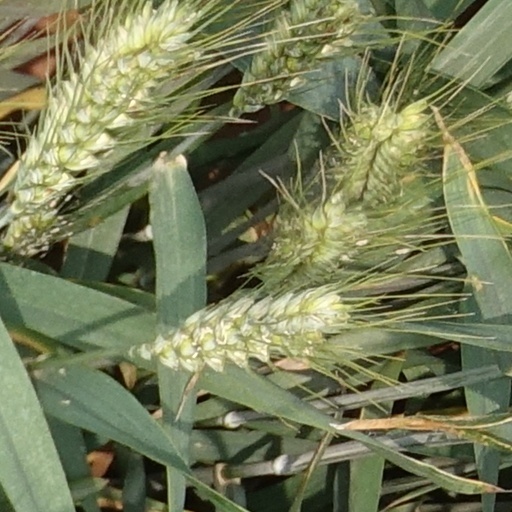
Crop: wheat